New Bethlehem, Pennsylvania

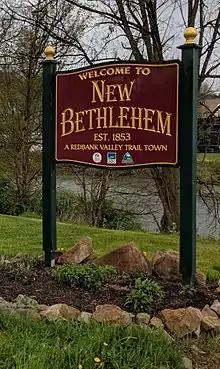
Sign welcoming visitors to New Bethlehem before crossing over the Redbank Creek from Armstrong County.

New Bethlehem is located along the southern border of Clarion County at (41.003302, -79.330935). It is in the valley of Redbank Creek, which separates the borough from South Bethlehem, Armstrong County to the south.